Oceanic House

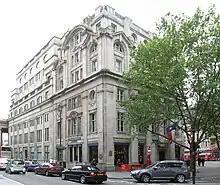
Oceanic House (right), when it was used as the Texas Embassy Cantina restaurant (closed 2012).

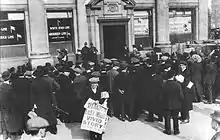
Crowds outside Oceanic House after the news of the sinking of RMS "Titanic" in 1912.

Oceanic House is a grade II listed former office building at 1 Cockspur Street, in the City of Westminster, London. It was designed by Henry Tanner junior and was completed in 1907. It was originally the London headquarters of the White Star Line from which tickets for the RMS "Titanic" were sold. It later became a Barclays Bank, was used by the British Ministry of Defence, and became the Texas Embassy Cantina restaurant which closed in 2012. In 2016 it was converted into six luxury apartments and a duplex penthouse. It is owned by the Crown Estate.